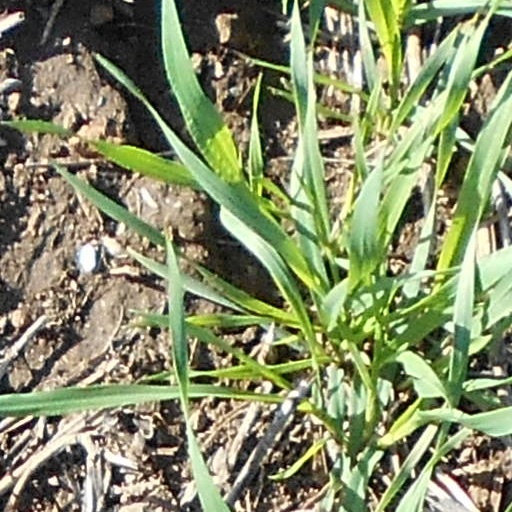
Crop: wheat